Chade-Meng Tan

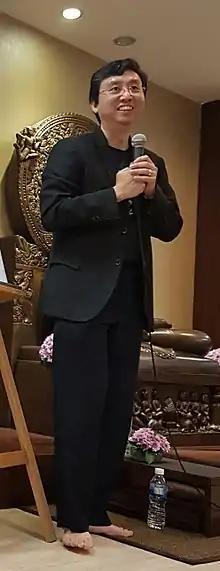
Chade-Meng Tan, speaking at a Buddhist organization in Singapore, July 2017

Chade-Meng Tan, known informally as Meng, is an author, philanthropist, motivator, and former software engineer. He was previously employed at Google and greeted celebrities who visited the Google campus. He retired from Google as its "Jolly Good Fellow" at the age of 45. He co-founded the Search Inside Yourself Leadership Institute, along with Marc Lesser, and is co-chair of One Billion Acts of Peace, which was nominated eight times for the Nobel Peace Prize. He is also an adjunct professor at the Lee Kuan Yew School of Public Policy in the National University of Singapore, and a graduate from Nanyang Technological University, Singapore.